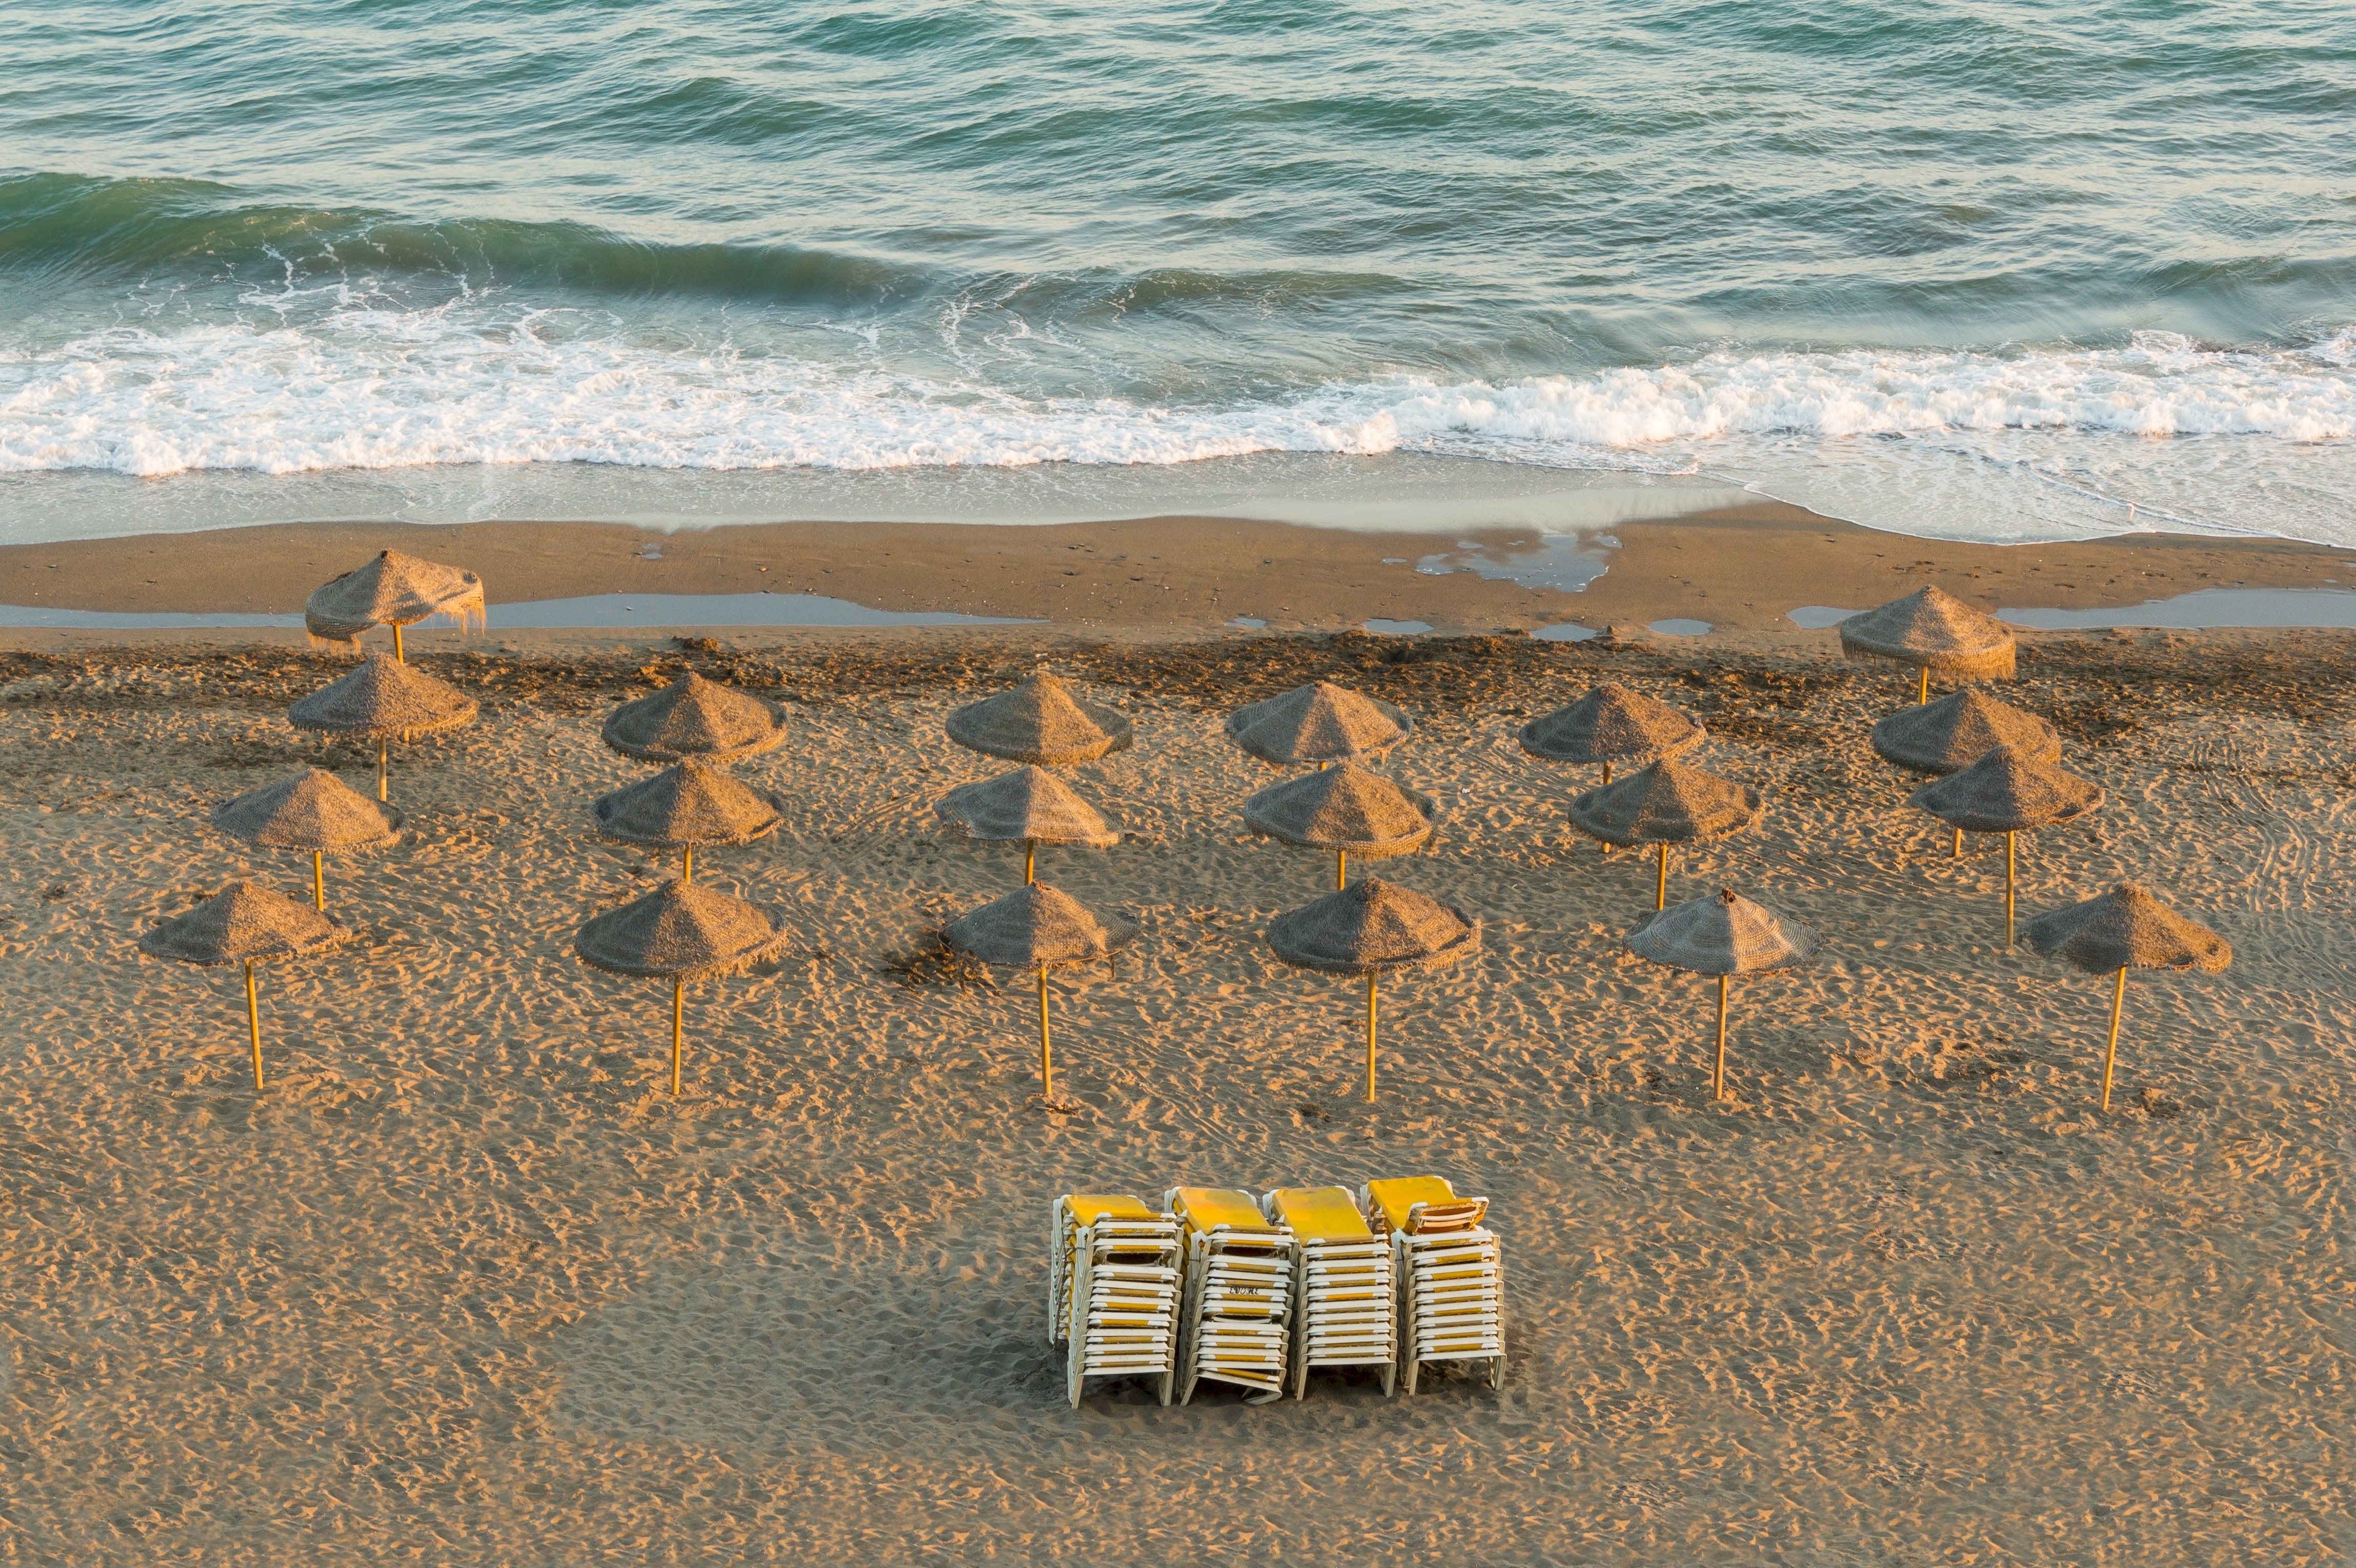
beach, sea, coast, sand, rock, ocean, horizon, wood, sun, shore, wave, vacation, travel, evening, tropical, holiday, tourism, terrain, material, body of water, spain, umbrellas, andalusia, habitat, parasols, natural environment, rinc n de la victoria